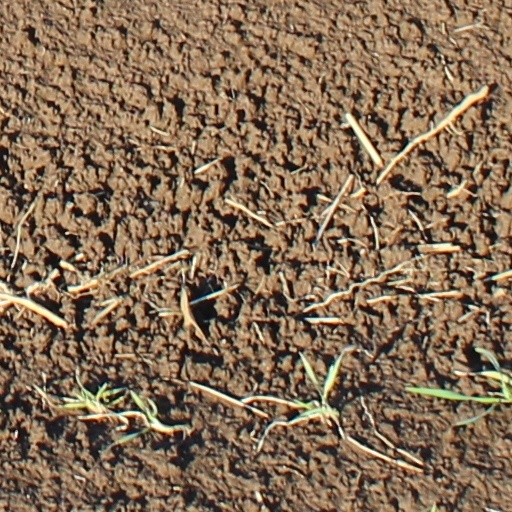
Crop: wheat